Second Schleswig War

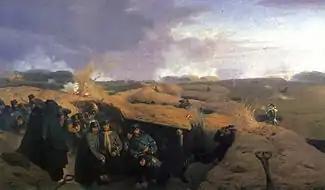
The Battle of Dybbøl by , 1871

At the start of the war, the Danish army consisted of about 38,000 men in four divisions. The 8th Brigade consisted of the 9th and 20th regiments (approximately 1,600 soldiers each), mainly soldiers from the middle and west and north of Jutland. About 36,000 men defended the Dannevirke, a job which it was said would have needed 50,000 men to do properly. The 1st Regiment had been changed from a battalion to a regiment on 1 December 1863.